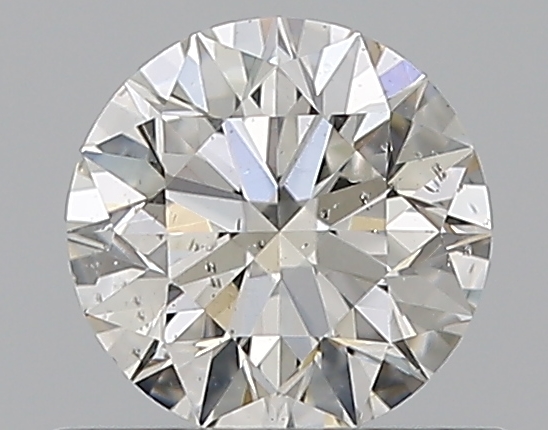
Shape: round
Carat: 0.51
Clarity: SI2
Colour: G
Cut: EX
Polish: EX
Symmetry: EX
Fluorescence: F
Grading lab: GIA
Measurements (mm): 5.06 x 5.09 x 3.18